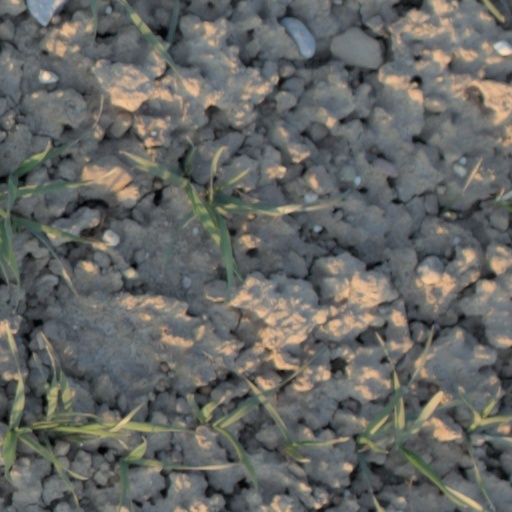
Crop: wheat